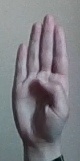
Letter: kaaf